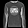
Label: Pullover